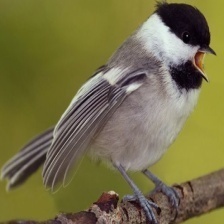
Species: BLACK-CAPPED CHICKADEE
Scientific name: POECILE ATRICAPILLUS
ImageNet parent category: chickadee